Cotton Bowl (stadium)

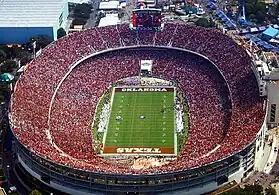
Red River Rivalry in 2010

The annual college football game between the University of Texas and the University of Oklahoma Sooners, also known before 2005 as the Red River Shootout, is played at the Cotton Bowl during the State Fair of Texas, instead of on either school's campus. Ticket sales are equally divided between the two schools, and the fans are split on the 50-yard line. Following the 2024 game, the Longhorns have a record of 64–51–5 against the Sooners.